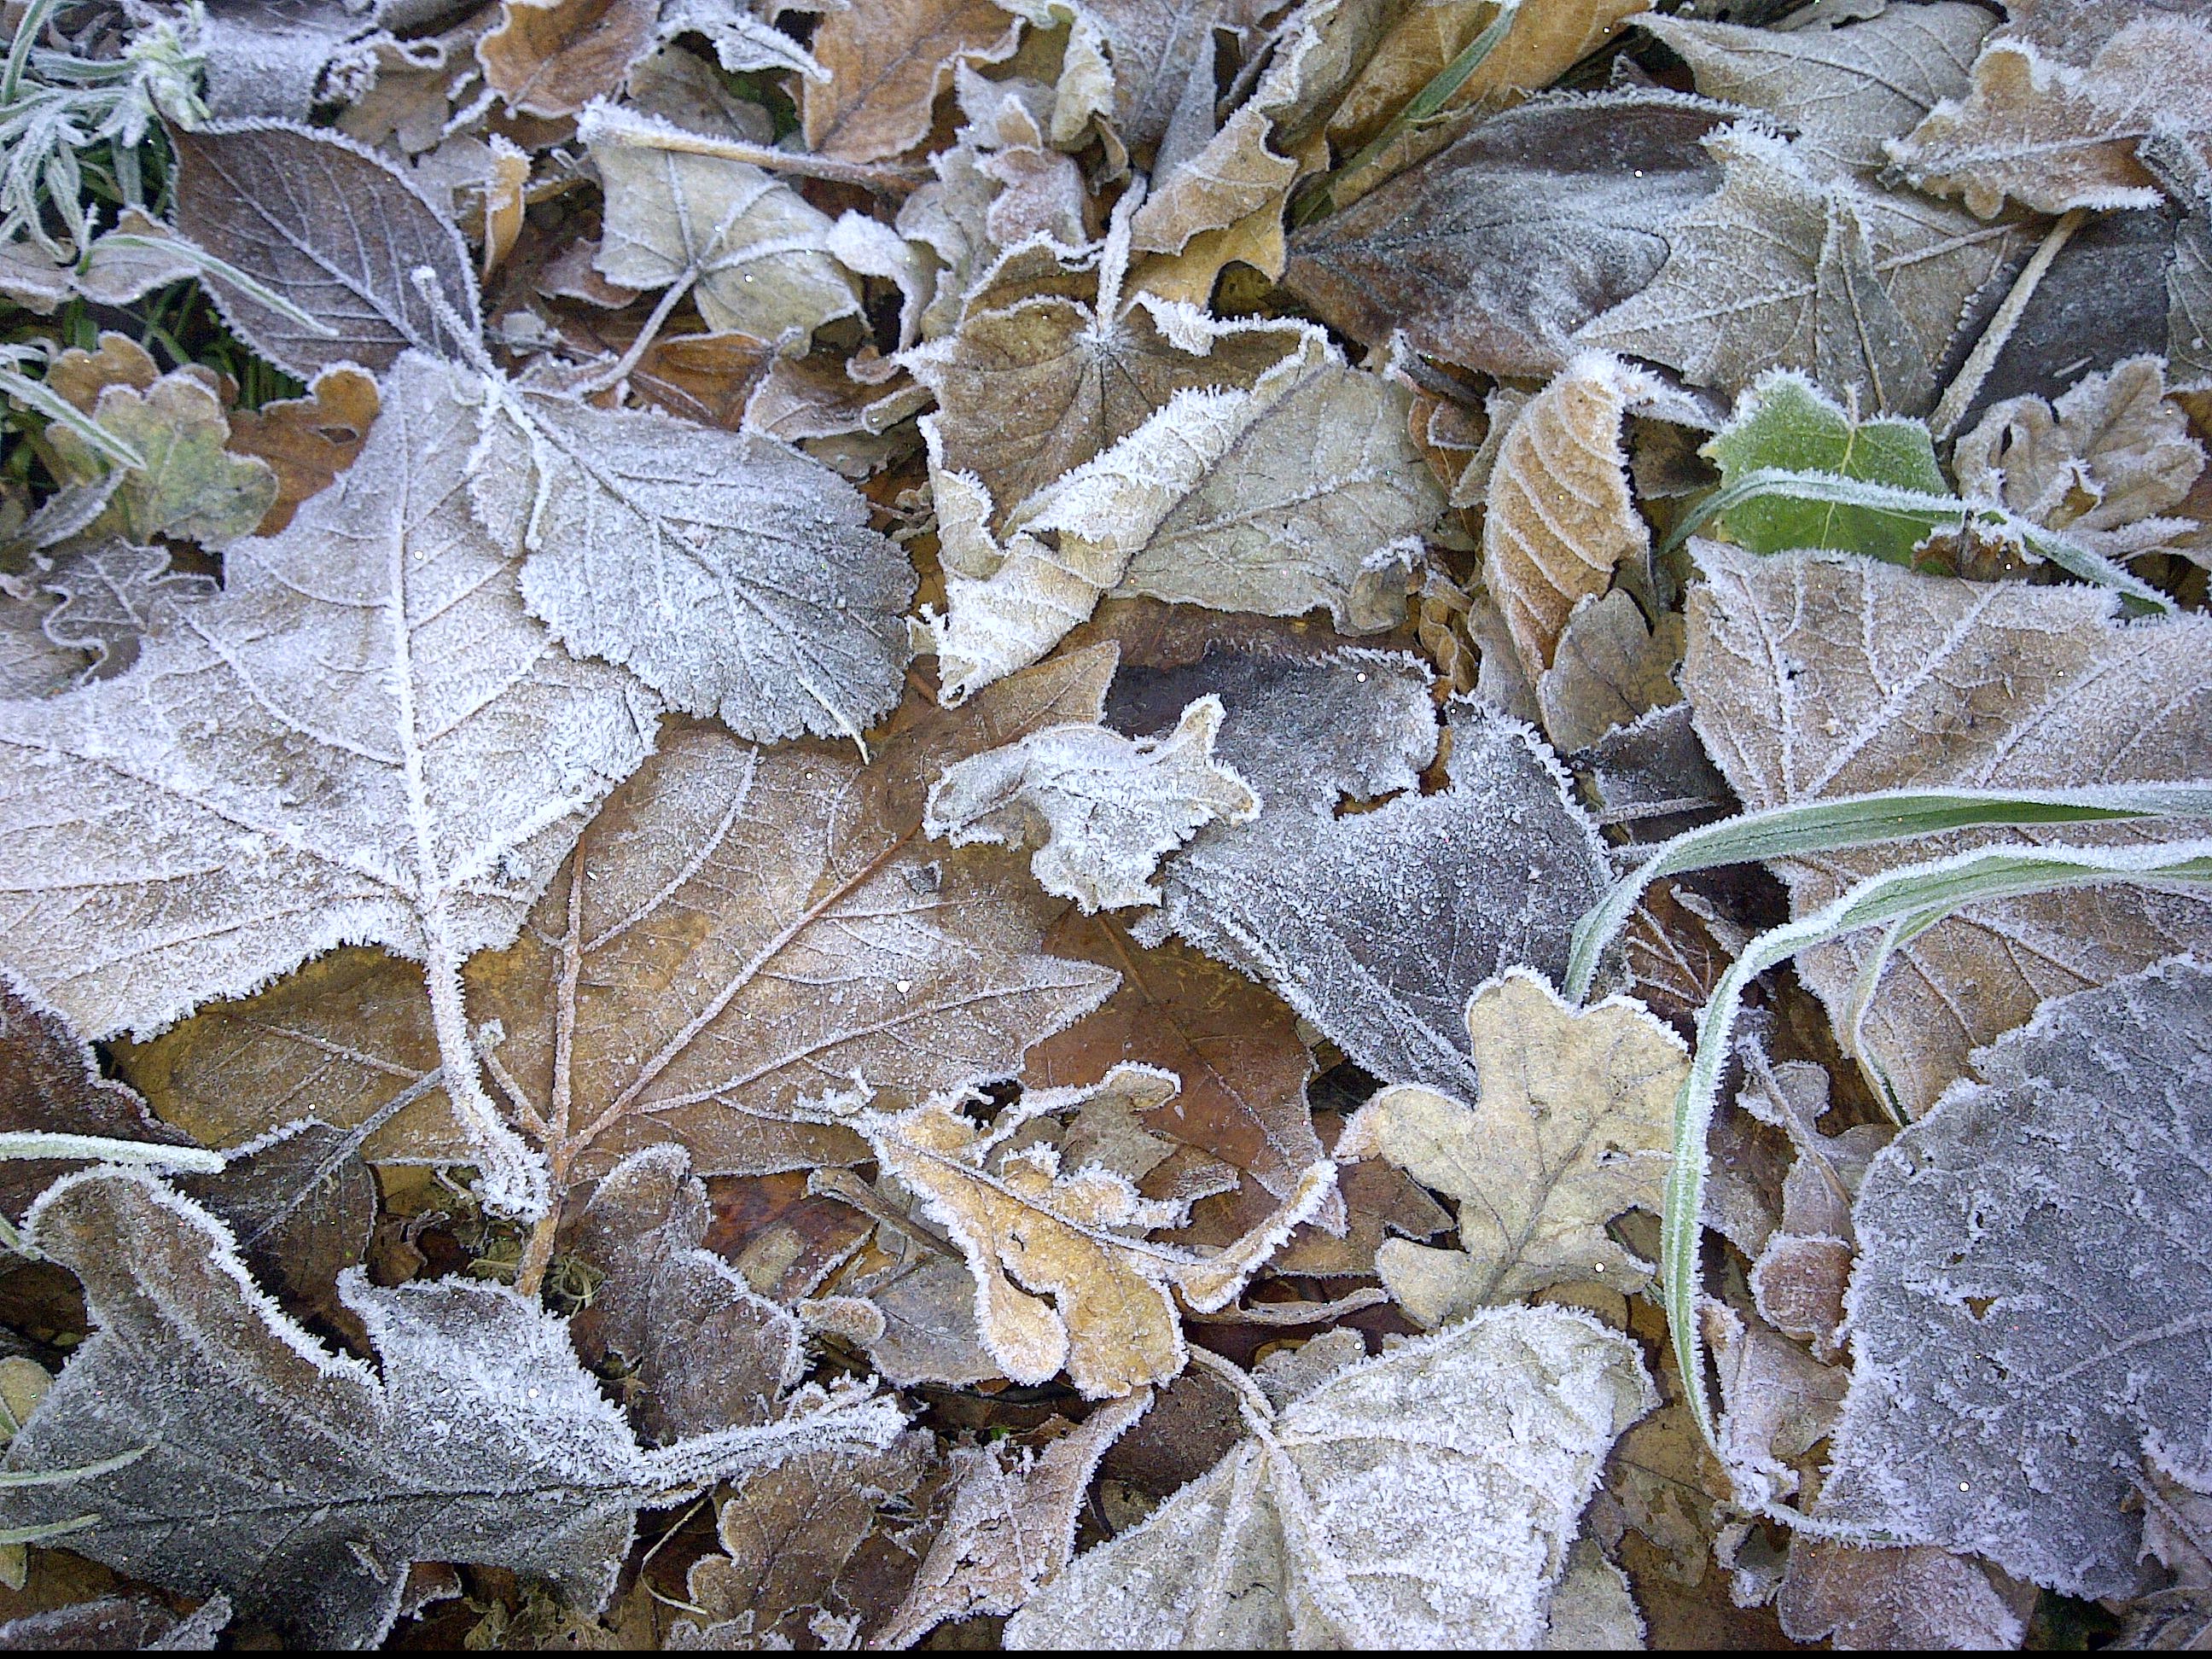
tree, nature, rock, branch, winter, plant, morning, texture, leaf, flower, frost, foliage, autumn, brown, soil, botany, flora, season, frosty leaves